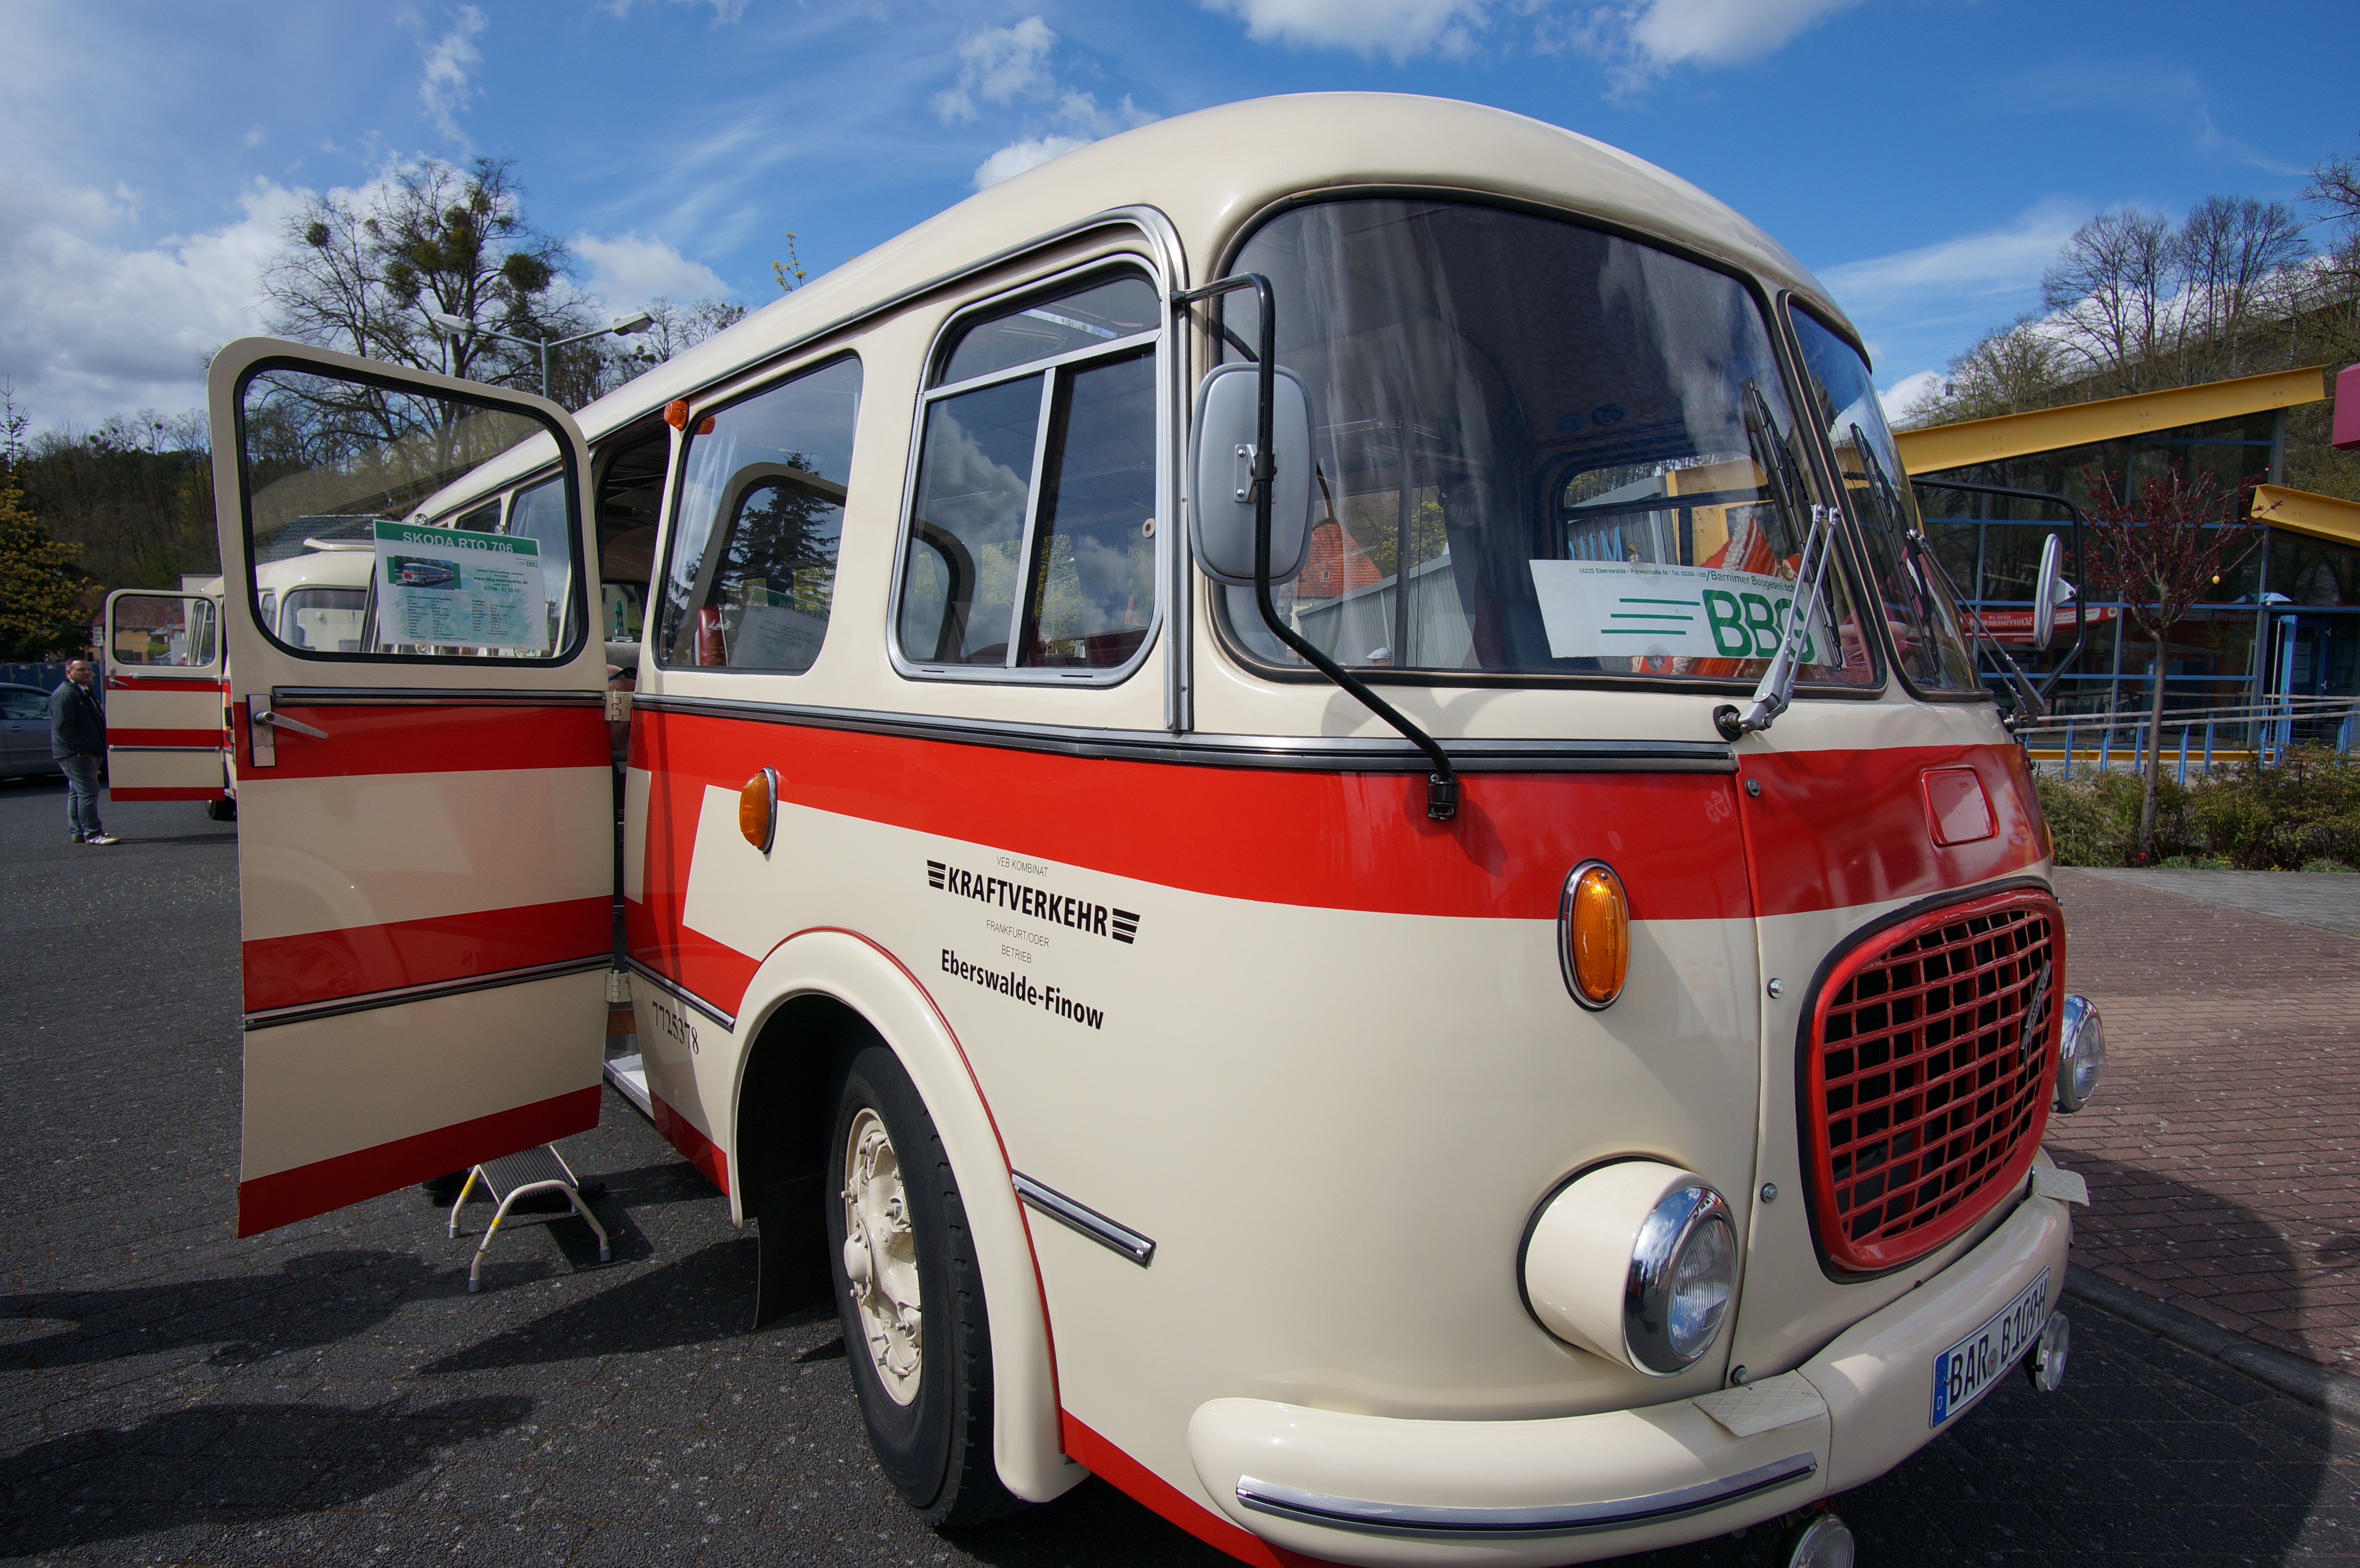
car, transport, vehicle, public transport, motor vehicle, bus, 2016, germany, deutschland, walimex, 12mm, samyang, sony, nex, nex6, brandenburg, lenstagged, steffenzahn, samyang12mm, walimex12mm, niederfinow, commercial vehicle, antique car, land vehicle, recreational vehicle, luxury vehicle, tour bus service